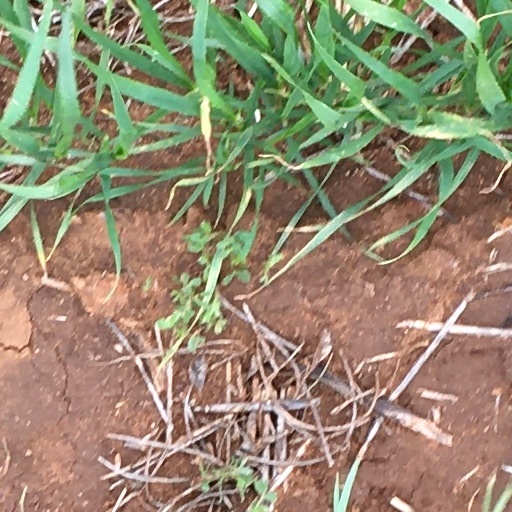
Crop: wheat